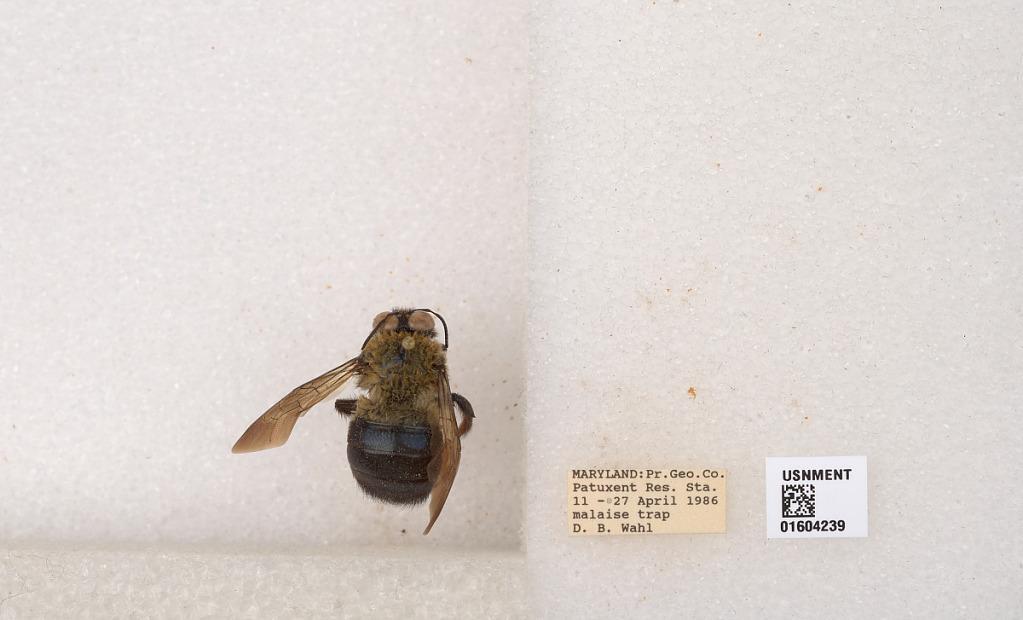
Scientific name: Xylocopa virginica (Linnaeus)
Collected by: D. Wahl
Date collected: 1986-4-11
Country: United States
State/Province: Maryland
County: Prince George's
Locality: Patuxent Research Station
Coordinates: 39.0375, -76.7934